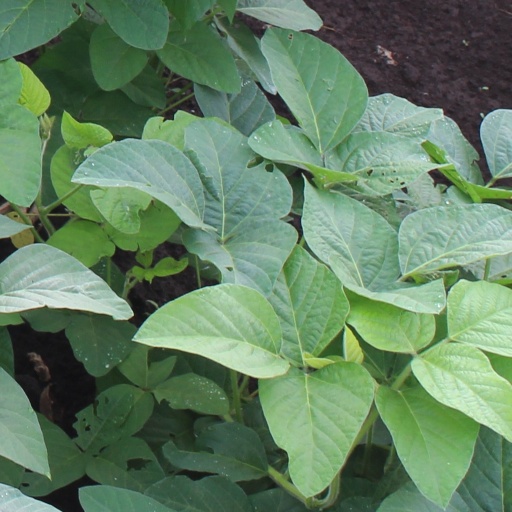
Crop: soybean